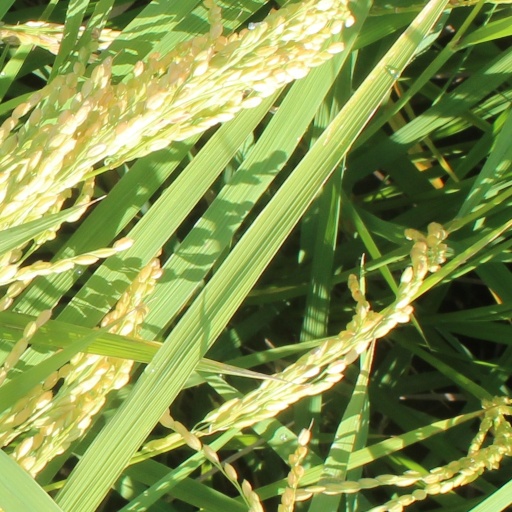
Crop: rice